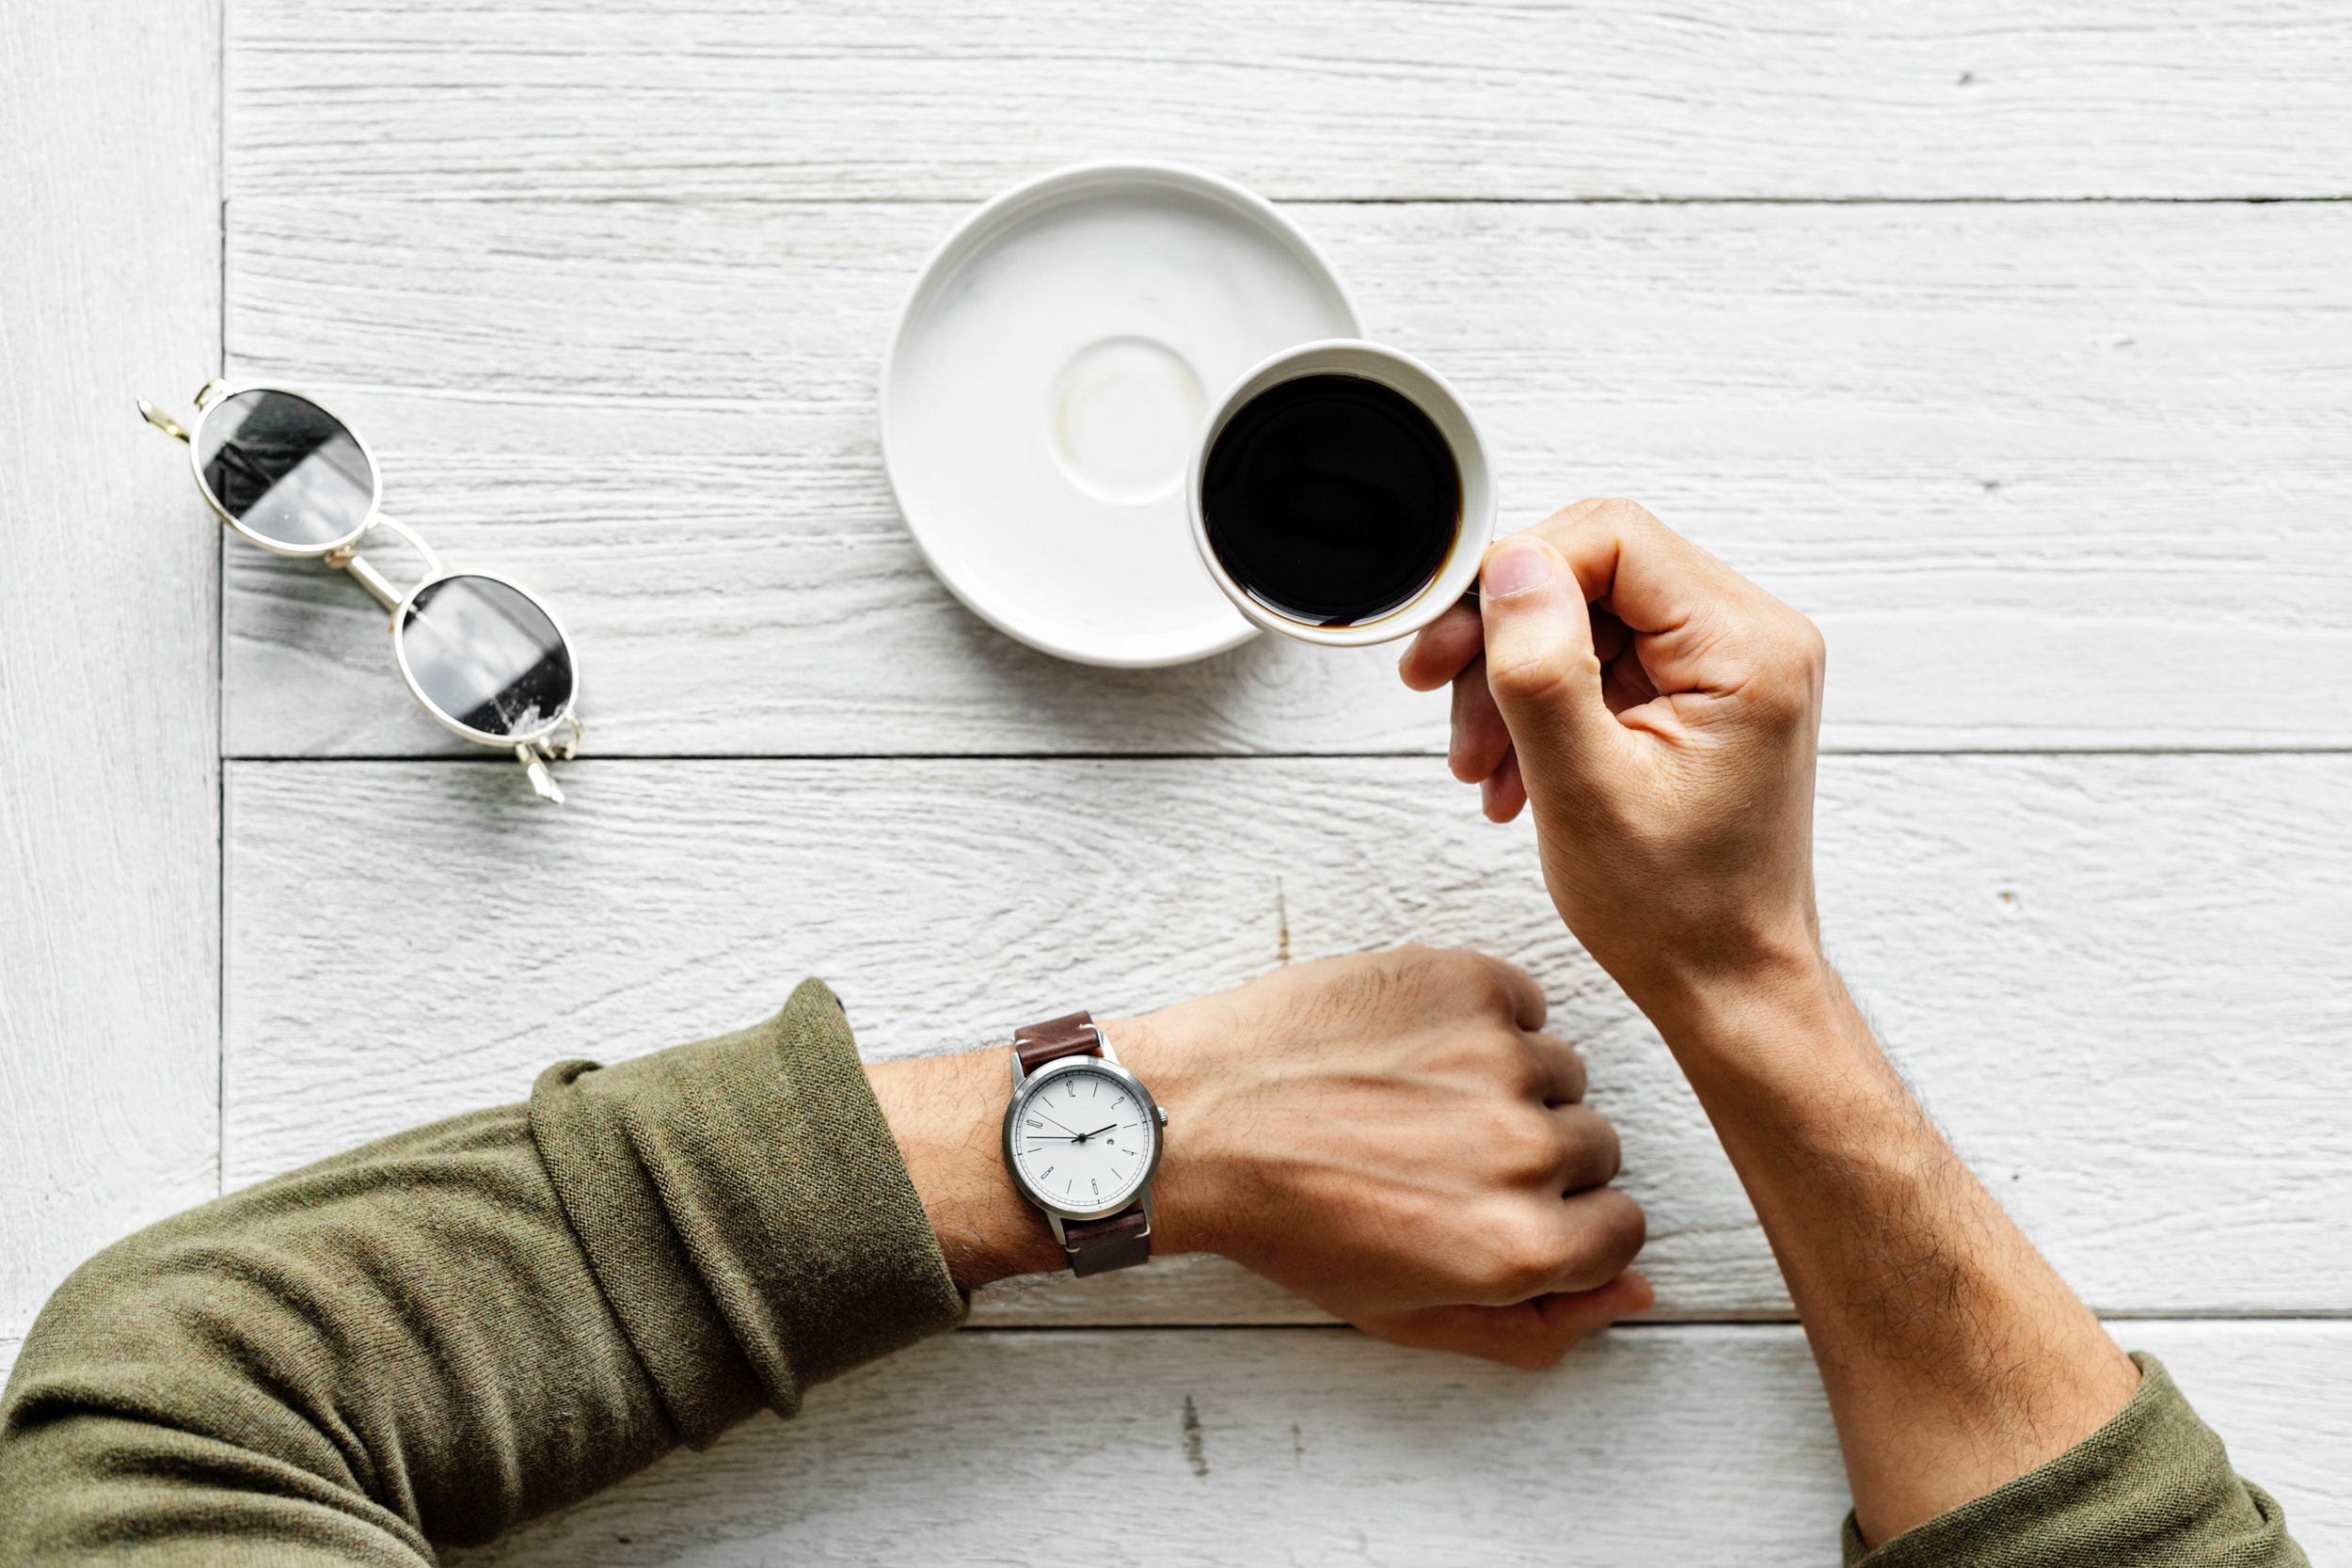
hand, cup, coffee cup, finger, tableware, gesture, drinkware, vacuum flask